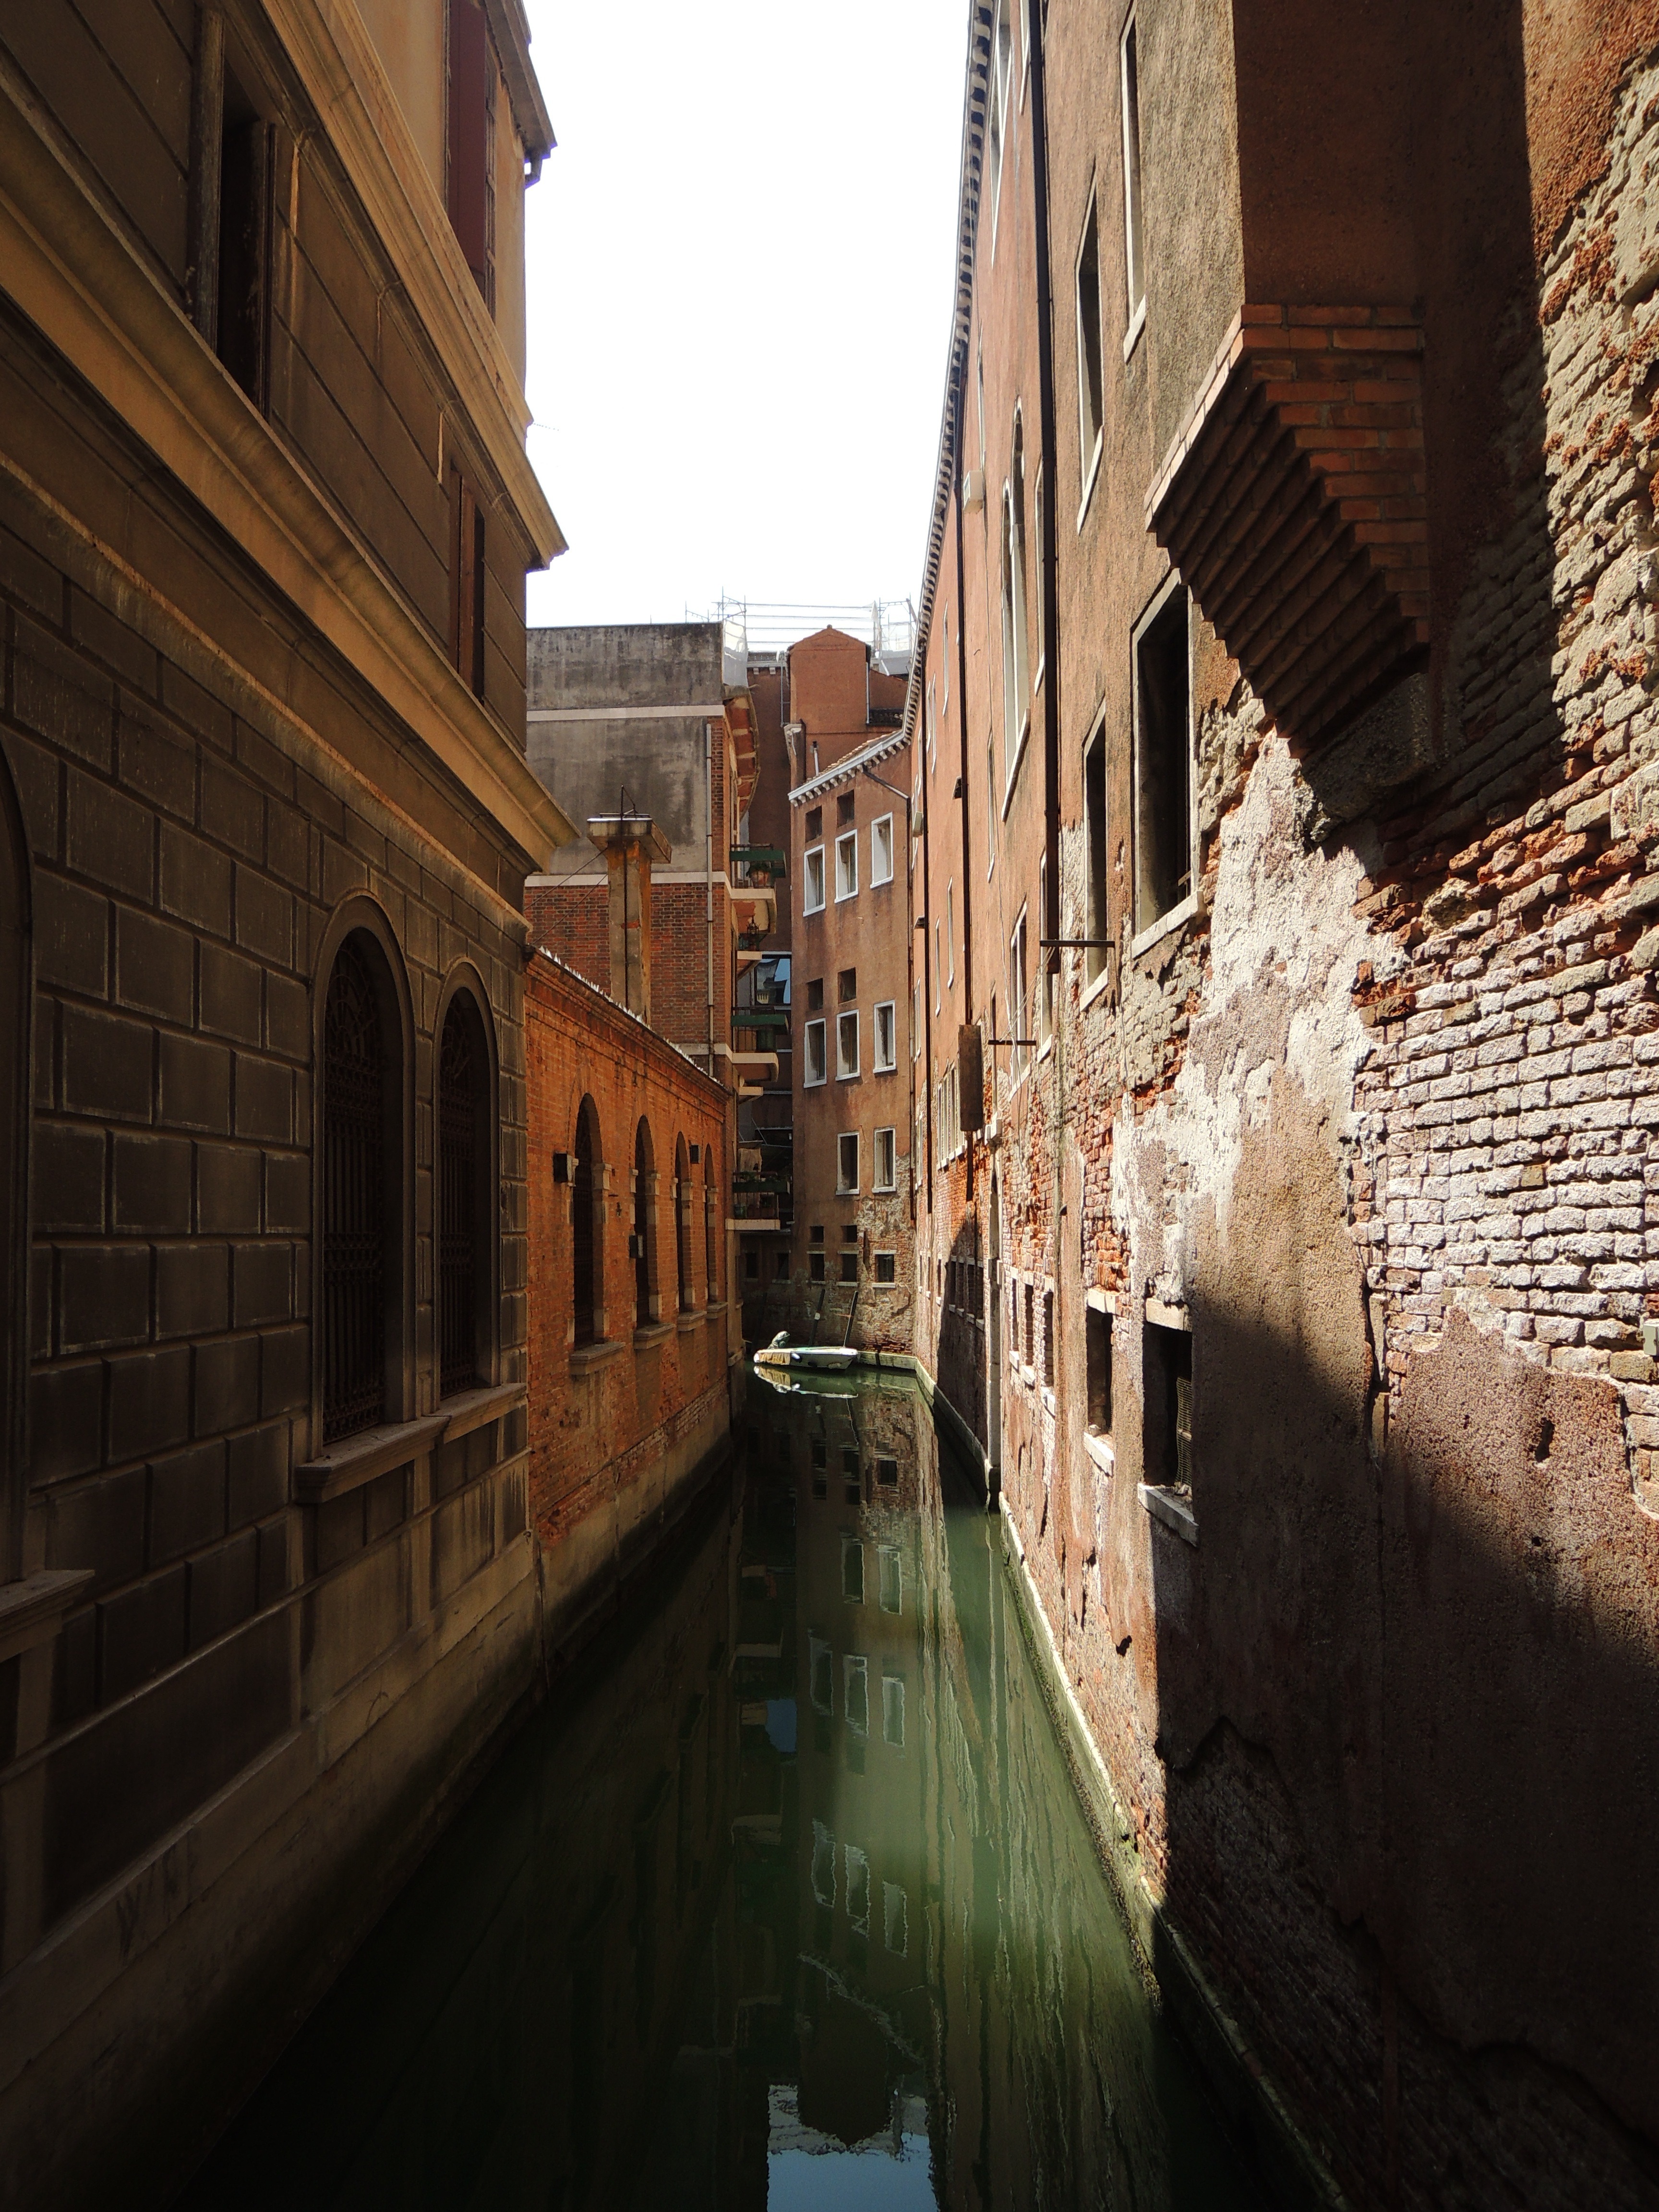
water, boat, street, town, alley, river, canal, cityscape, venice, waterway, houses, gondola, rialto, geographical feature, taly